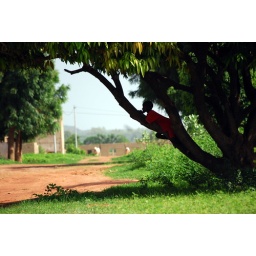
Just another neighbor boy sitting in a mango tree. Moriababougou